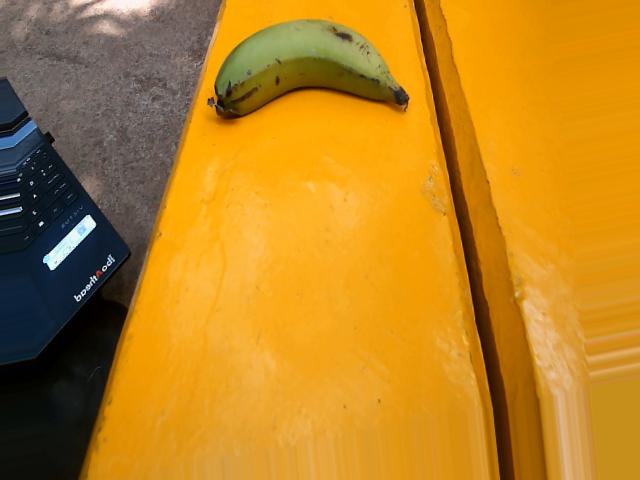
Label: Raw_Banana